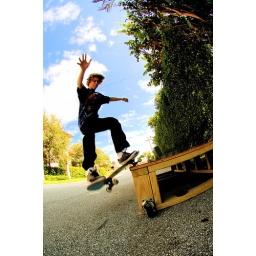
edit photo smith box by wall ride